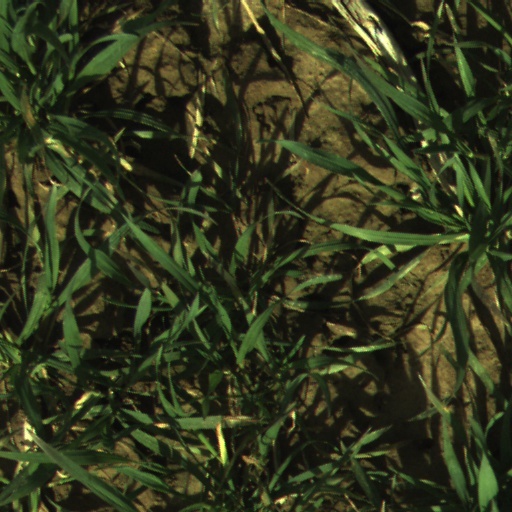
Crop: wheat